Ray Kroc

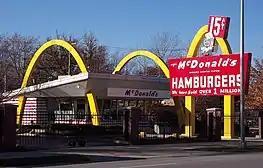
Ray Kroc's first (McDonald's ninth) restaurant, which opened April 1955 in Des Plaines, Illinois

After World War II, Kroc found employment as a milkshake mixer salesman for the foodservice equipment manufacturer Prince Castle. When Prince Castle mixers sales plummeted because of competition from lower-priced Hamilton Beach products, Kroc was intrigued by Richard and Maurice McDonald, who had purchased eight of his mixers for their restaurant in San Bernardino, California. Kroc visited the brothers in 1954 to see why they were making so many milkshakes.